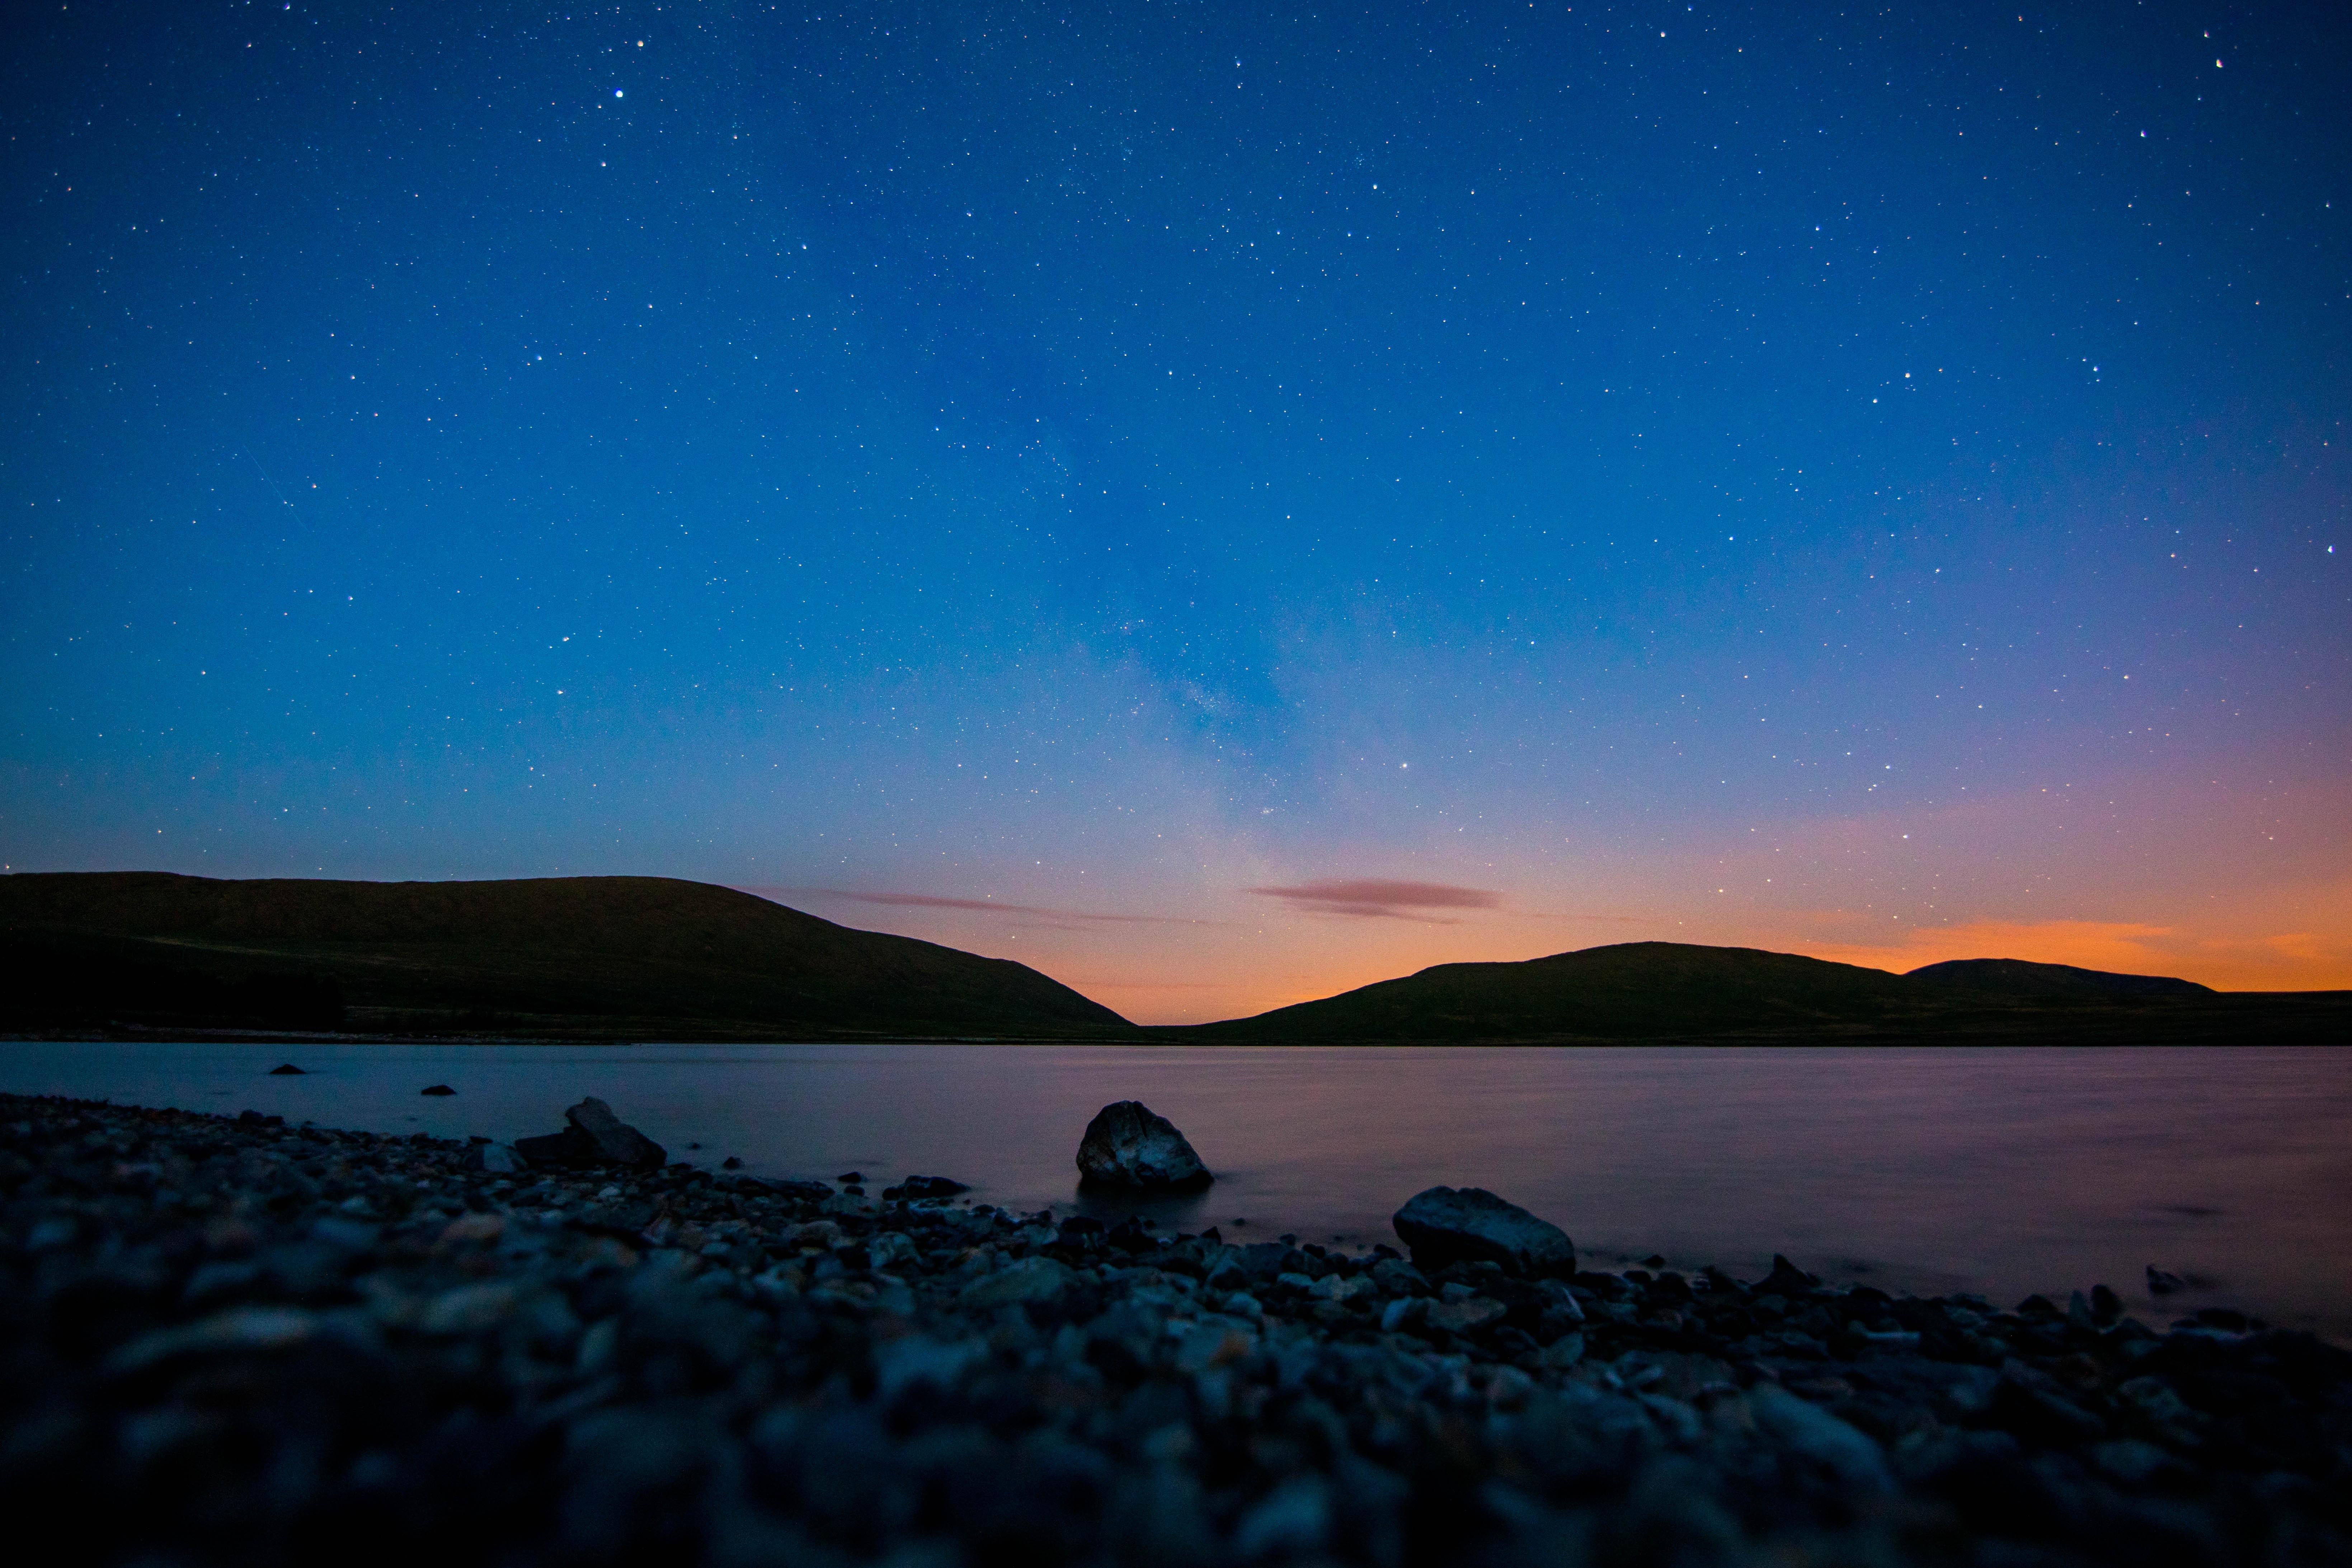
landscape, sea, water, nature, horizon, sky, night, star, shore, lake, dawn, atmosphere, dusk, evening, reflection, space, calm, darkness, reservoir, aurora, outer space, rocks, cool image, earth, pebbles, cool photo, midnight, loch, phenomenon, astronomical object, atmosphere of earth, computer wallpaper, geological phenomenon